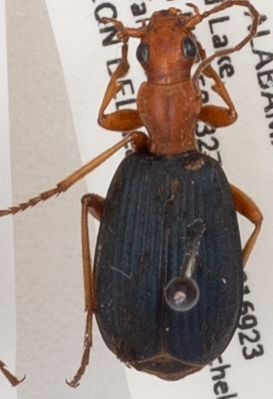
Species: Brachinus alternans
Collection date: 2019-08-26 04:00:00
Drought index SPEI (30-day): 0.322
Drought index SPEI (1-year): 1.23
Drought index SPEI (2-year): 0.998